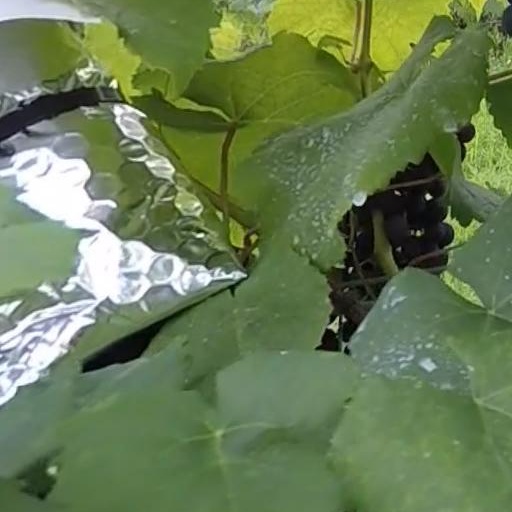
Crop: grape